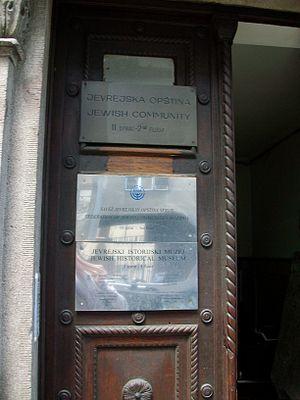
Le Musée historique juif est un musée situé à Belgrade, la capitale de la Serbie, dans la municipalité urbaine de Stari grad, 71a rue Kralja Petra. Créé par l'Union des communautés juives de Yougoslavie en 1948-1949, il rassemble des objets et des documents concernant la culture juive dans l'ex-Yougoslavie depuis les premières colonies juives de l'Empire romain jusqu'à la fin de la Seconde Guerre mondiale.